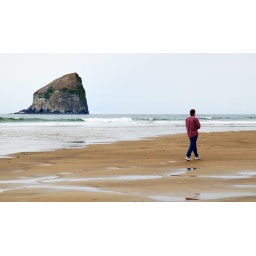
The beach in Pacific City, Oregon. That's Joel walking along the beach in front of what the locals call Haystack Rock.